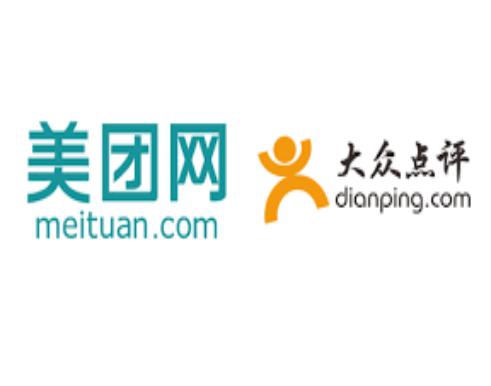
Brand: meituan
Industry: Others